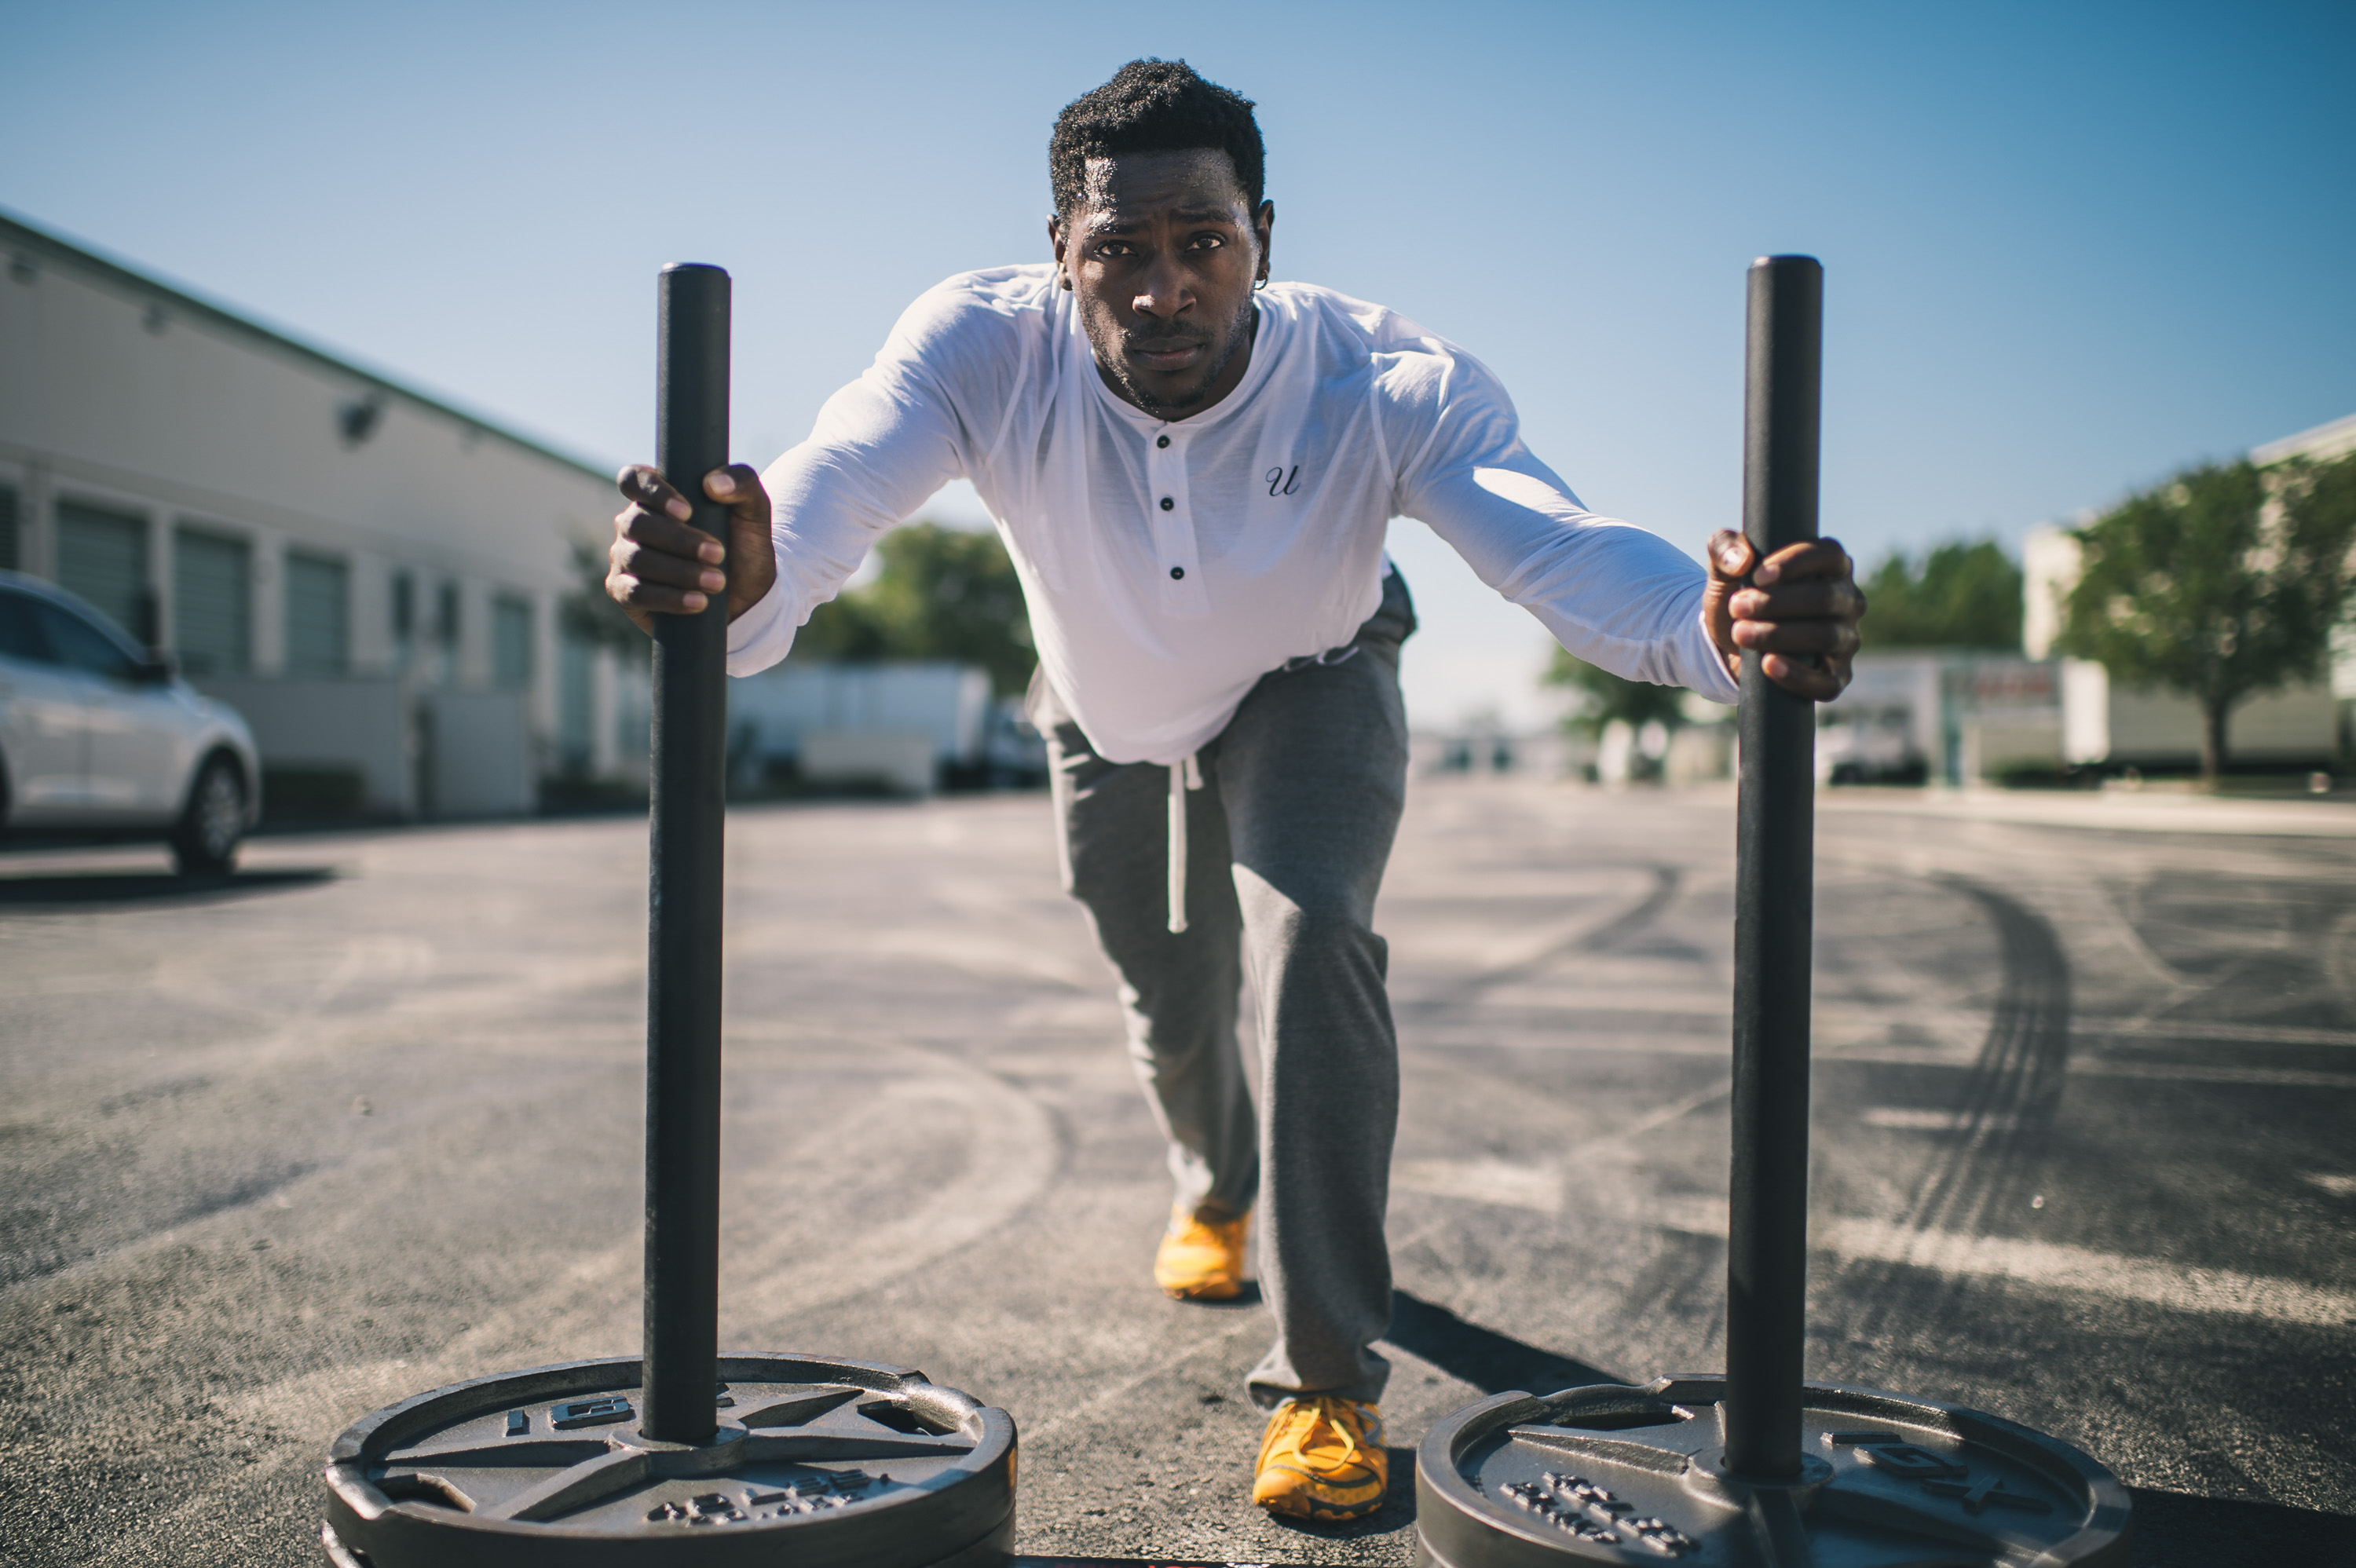
man, person, sport, vehicle, blue, exercise, black, fitness, sports equipment, cycling, race, sports, weights, effort, athlete, therapy, sweating